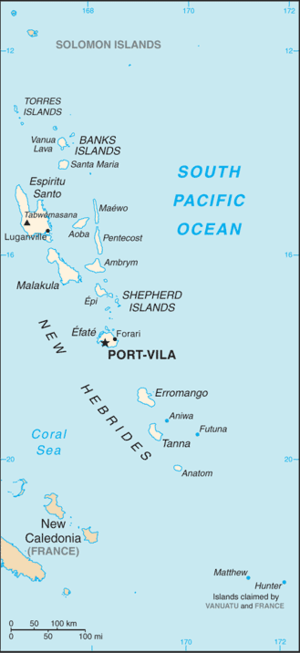
Le cochon à dent du Vanuatu est un porcin que l'on élève avec la finalité de faire artificiellement croître ses défenses inférieures de manière qu'elles décrivent un mouvement hélicoïdal. Cet élevage, pratiqué dans le nord de l'archipel du Vanuatu, en Mélanésie s'effectue en procédant tout d'abord à l'ablation des canines supérieures de porcelets. Ils sont ensuite élevés avec grand soin jusqu'à ce que leurs défenses forment des cercles. Dans le cadre du système de grade qui caractérise la structure des sociétés du nord du Vanuatu, l'importance symbolique de ces animaux est primordiale. Leur sacrifice qui s'effectue lors de cérémonies publiques est l'un des éléments participant de l'économie de don traditionnelle de cette région. Ce trait culturel est représenté sur le drapeau, les armoiries et la monnaie du Vanuatu.
Voici une liste des îles du Vanuatu, par position géographique, du Nord au Sud, îlots et îlets exclus.